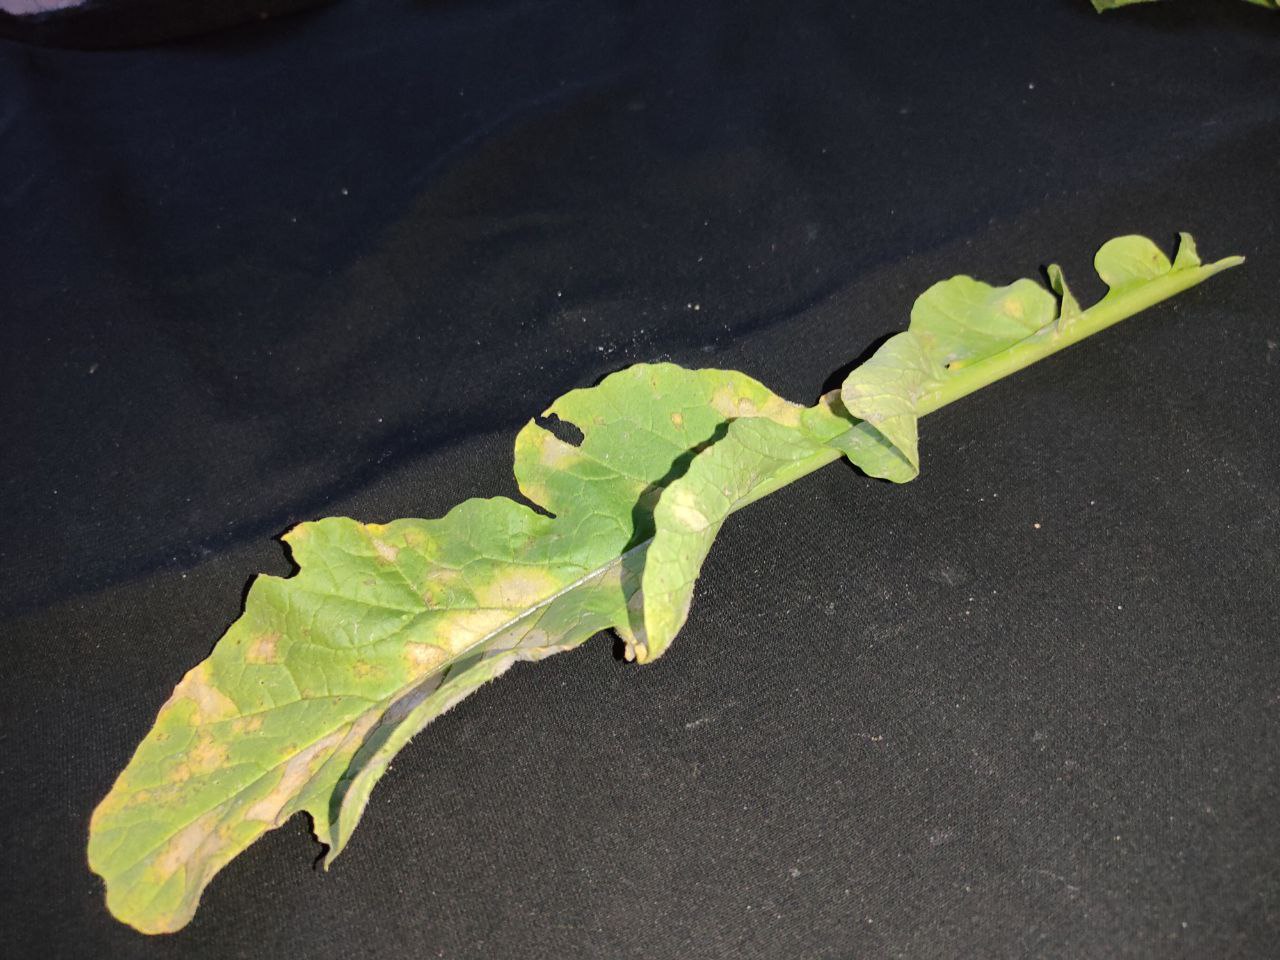
Label: Mosaic virus